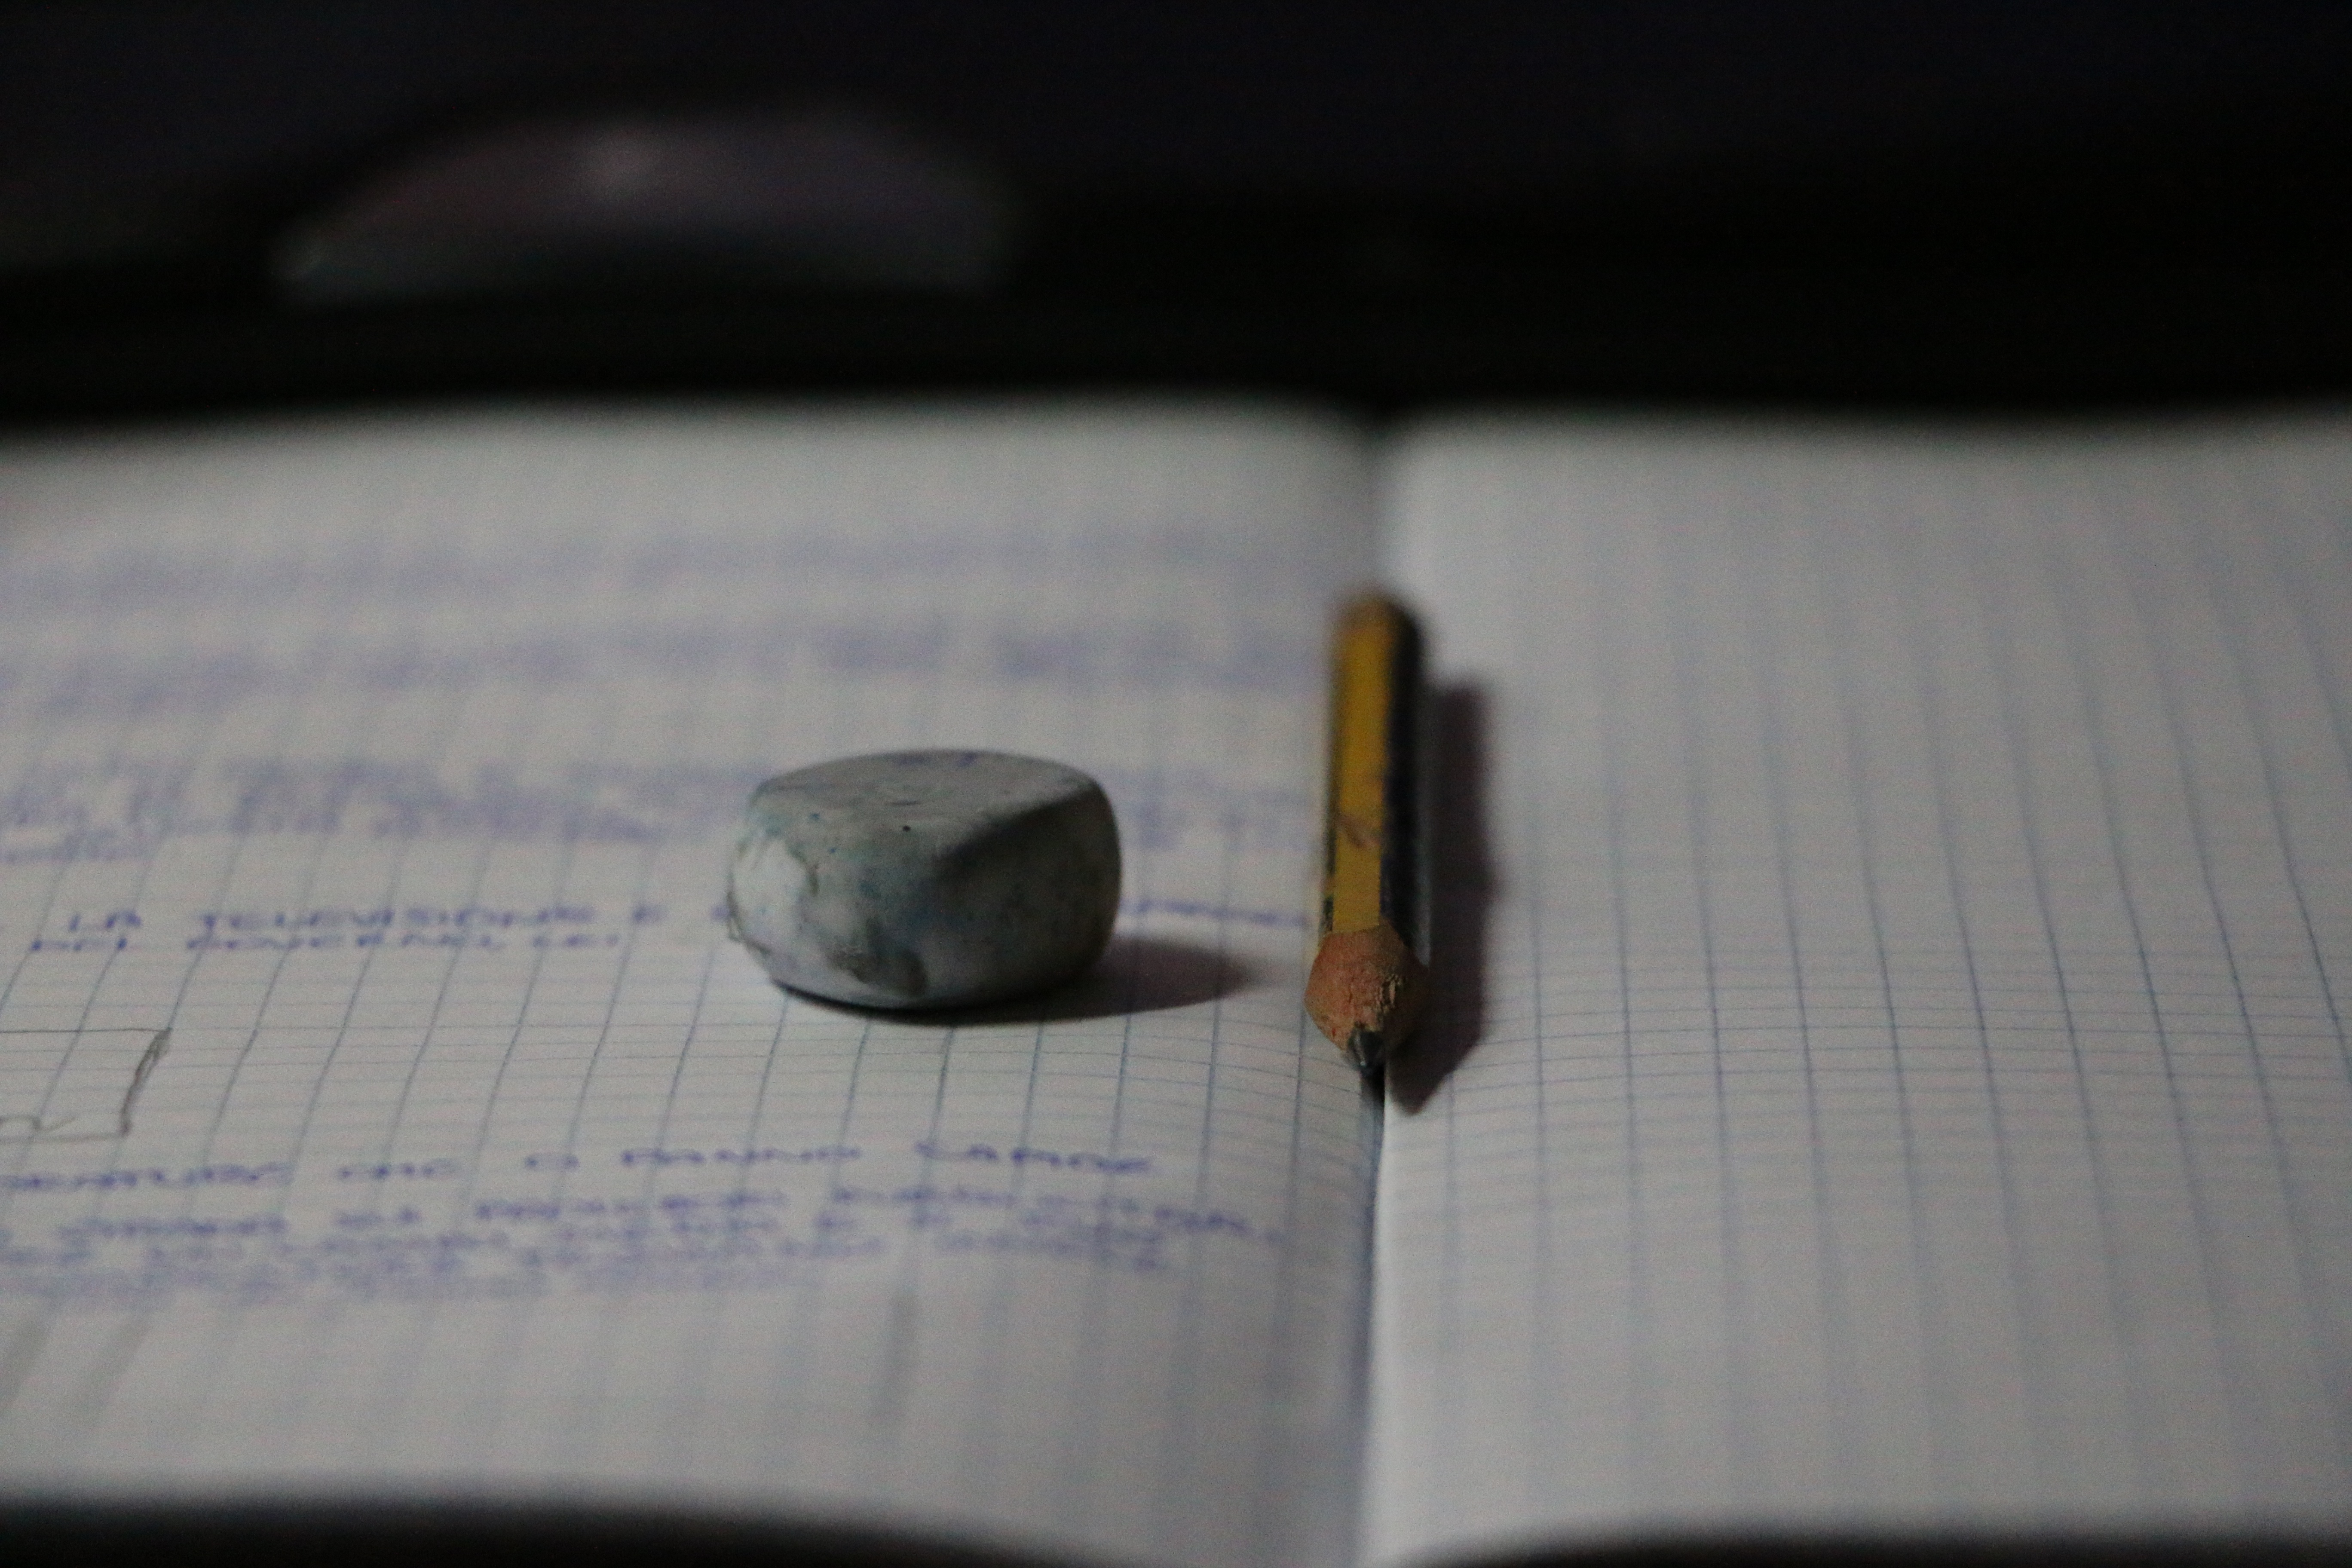
writing, hand, finger, close up, eye, glasses, organ, macro photography